Australian wine

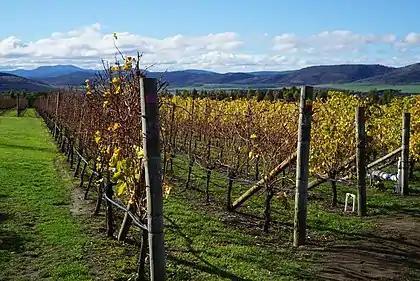
A vineyard in Tasmania

Major grape varieties are Shiraz, Pinot noir, Cabernet Sauvignon, Merlot, Chardonnay, Sauvignon blanc, Sémillon, and Riesling. The country has no native grapes, and "Vitis vinifera" varieties were introduced from Europe and South Africa in the late 18th and early 19th centuries. Some varieties have been bred by Australian viticulturists, for example Cienna and Tarrango. The most widely cultivated grape variety in Australia is Shiraz.